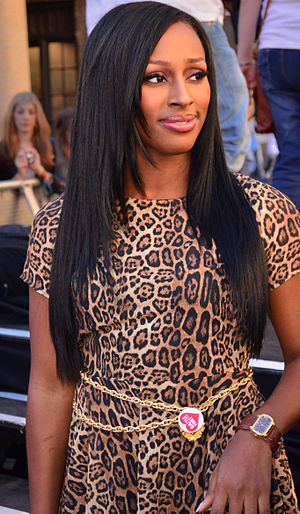
Alexandra Burke
Alexandra Burke er en engelsk sanger og model, der vandt det britiske X Factor i 2008.